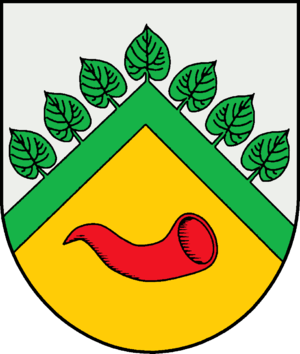
Ruhwinkel est une commune allemande de l'arrondissement de Plön, dans le Land de Schleswig-Holstein.